NCAA Basketball 10

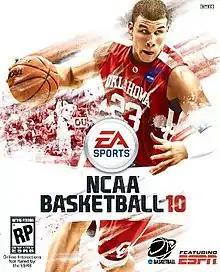
Cover featuring Blake Griffin

NCAA Basketball 10 is a basketball video game developed by EA Canada and published by Electronic Arts. It was released on November 17, 2009 for Xbox 360 and PlayStation 3. Former University of Oklahoma and former NBA forward Blake Griffin is featured on the cover.